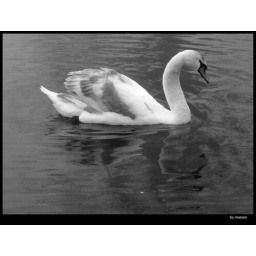
Same young swan as in Young Swan, but in my old favourite - black and white.